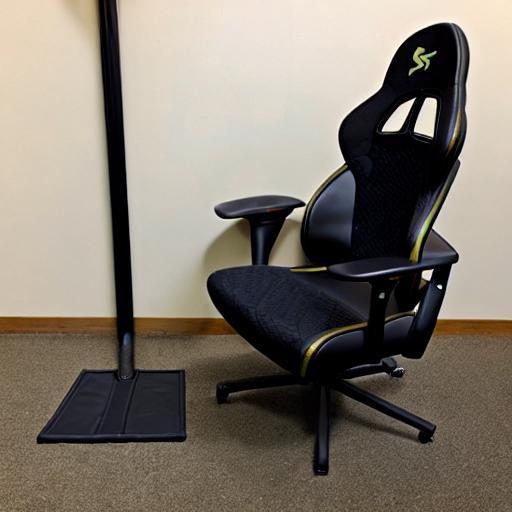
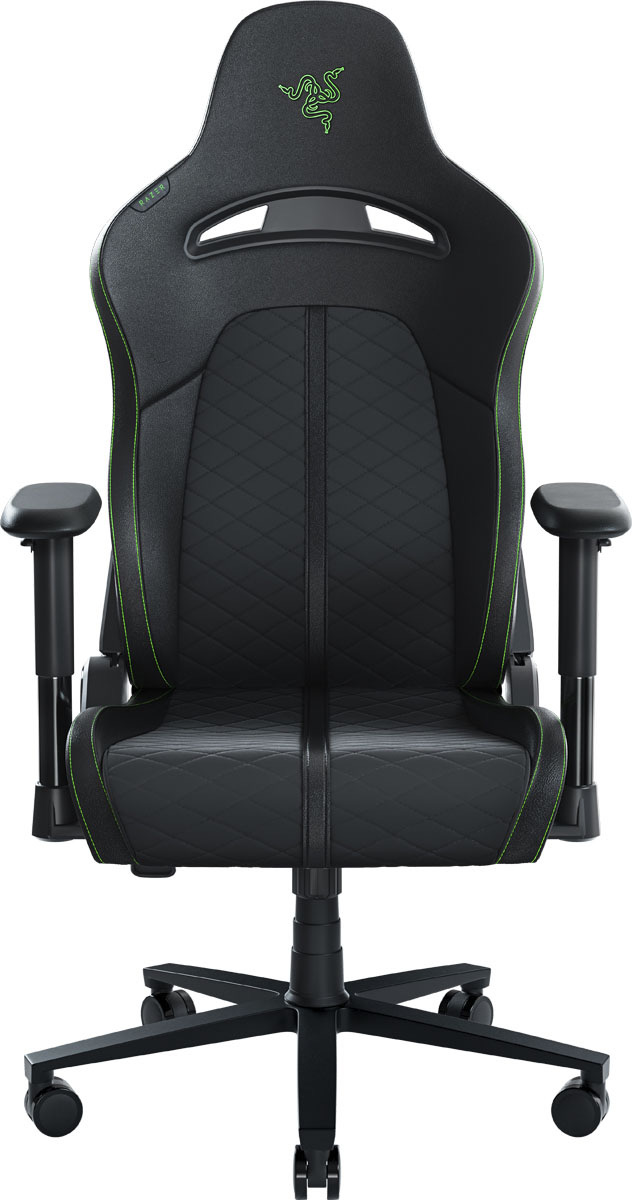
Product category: items_chair
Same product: no